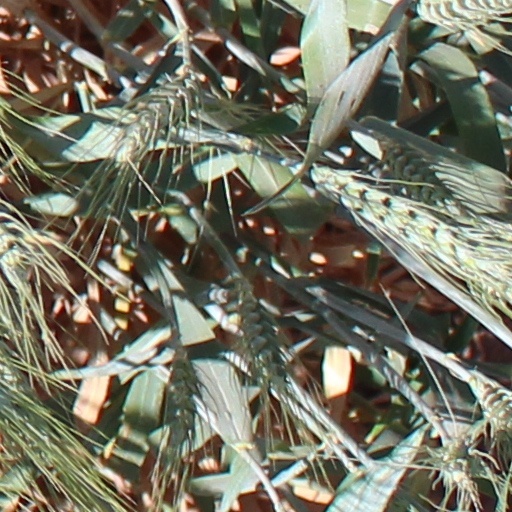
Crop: wheat